Booster pack

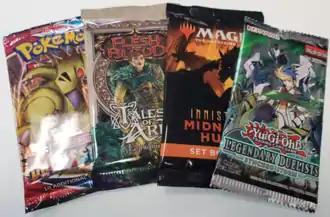
Various foil booster packs from different collectible card games, each containing a small number of playing cards.

In collectible card games, digital collectible card games and collectible miniature wargames, a booster pack is a sealed package of cards or figurines, designed to add to a player's collection. A box of multiple booster packs is referred to as a booster box.